John Motz

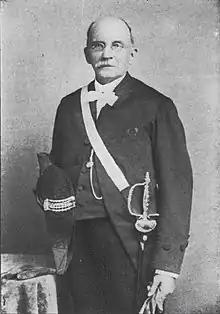
Motz in uniform, 1899–1911. He retired from his editorship at the "Berliner Journal" in 1899, becoming the honorary sheriff of Waterloo County.

Motz married Helena Vogt in Berlin on 17 February 1868. They had three daughters and two sons, including William John Motz. In 1899, Motz retired from his editorship, becoming honorary sheriff of Waterloo County, serving in the position from 1899 until his death. A large banquet was held in his honour that year, celebrated with a series of fourteen speeches.